Bristol Rovers F.C.

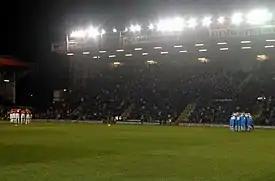
Bristol Rovers ("blue") against Bristol City ("red") in a Football League Trophy match at Ashton Gate in February 2007

Bristol Rovers's main rivals are city neighbours Bristol City, with whom they contest the Bristol derby. An in-depth report by the Football Pools in 2008 deemed this rivalry 8th fiercest rivalry in English football. The most recent encounter between the clubs as of March 2025 took place on 4 September 2013, which saw Rovers beaten by City in a Football League Trophy tie at Ashton Gate Stadium by a 2–1 scoreline. Other rivals are Newport County and mainly teams from the West Country, such as Swindon Town, Cheltenham Town, Yeovil Town and Forest Green Rovers.